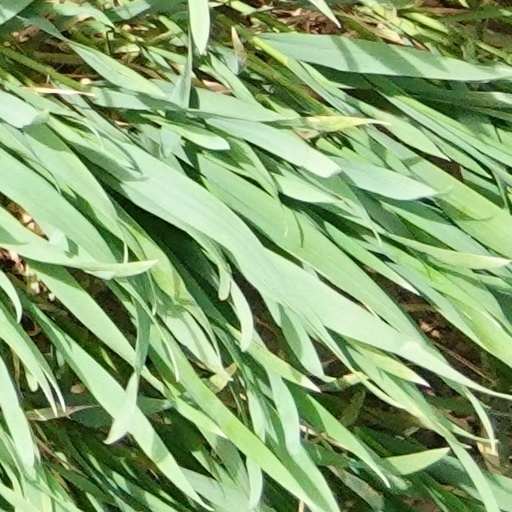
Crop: wheat